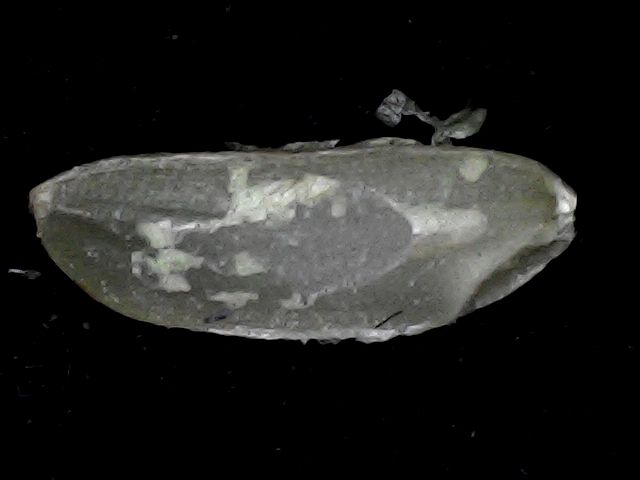
Rice variety: BD72